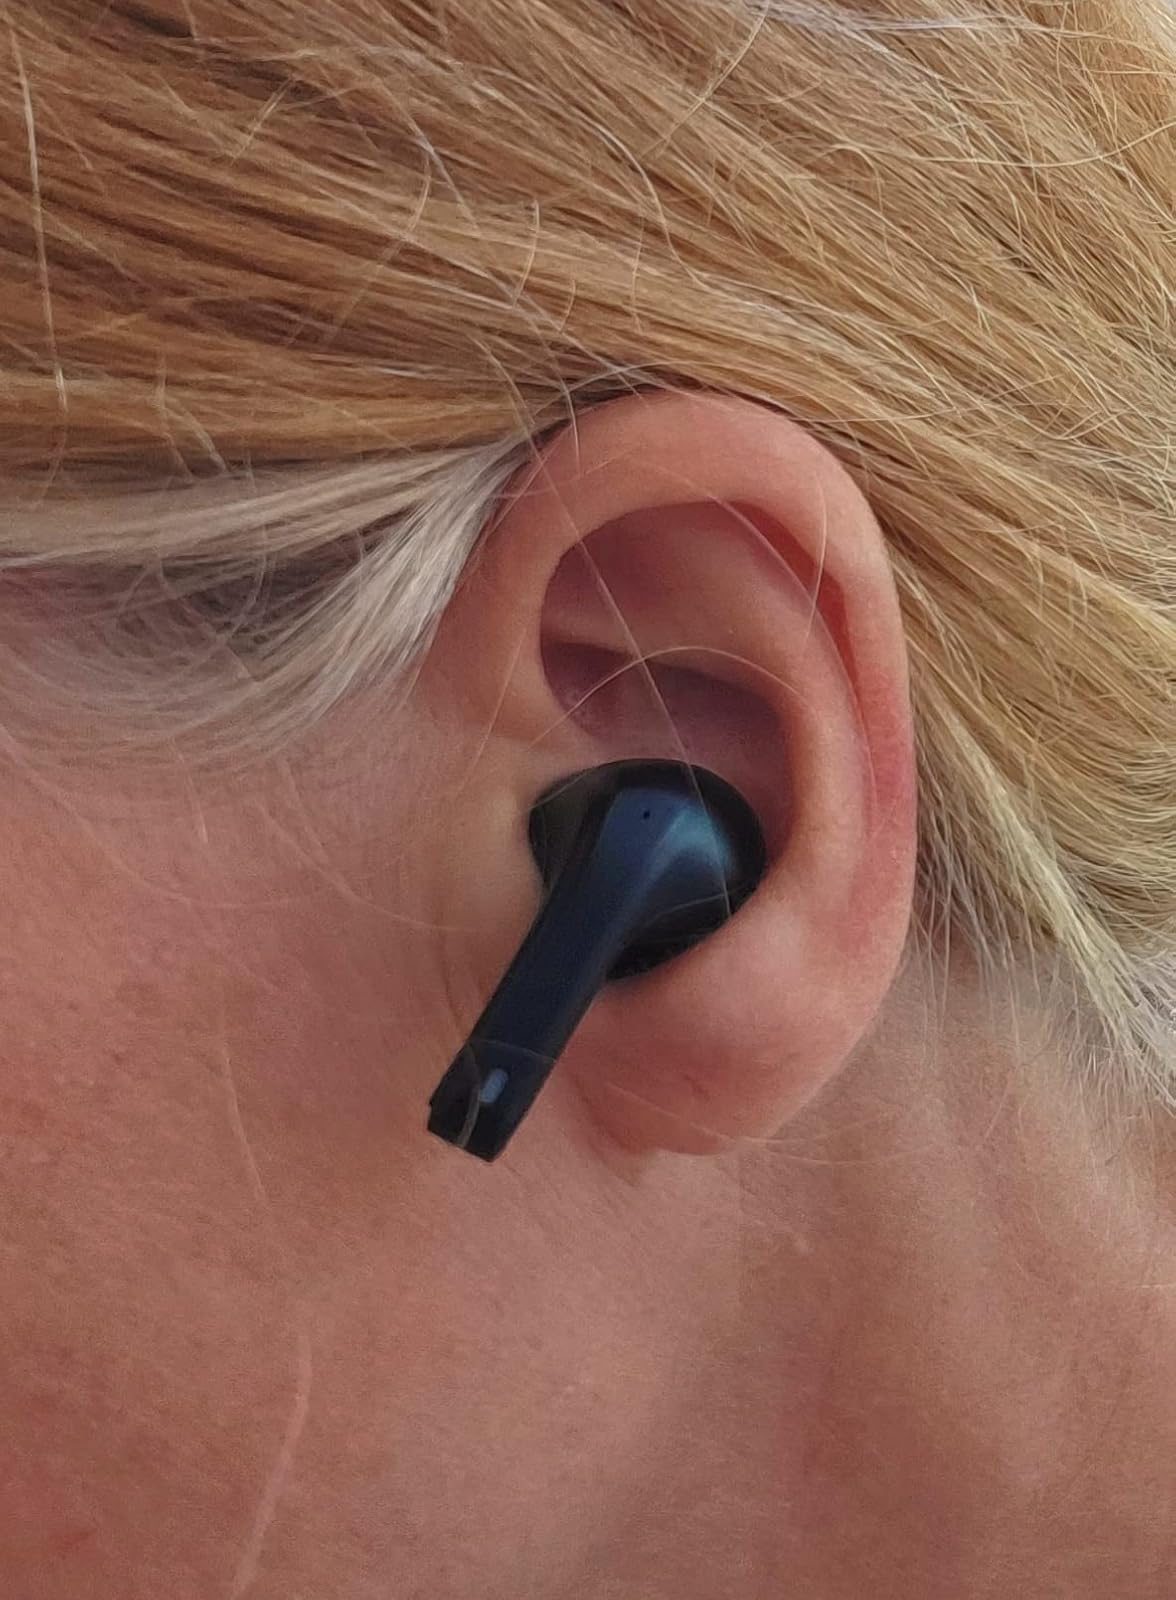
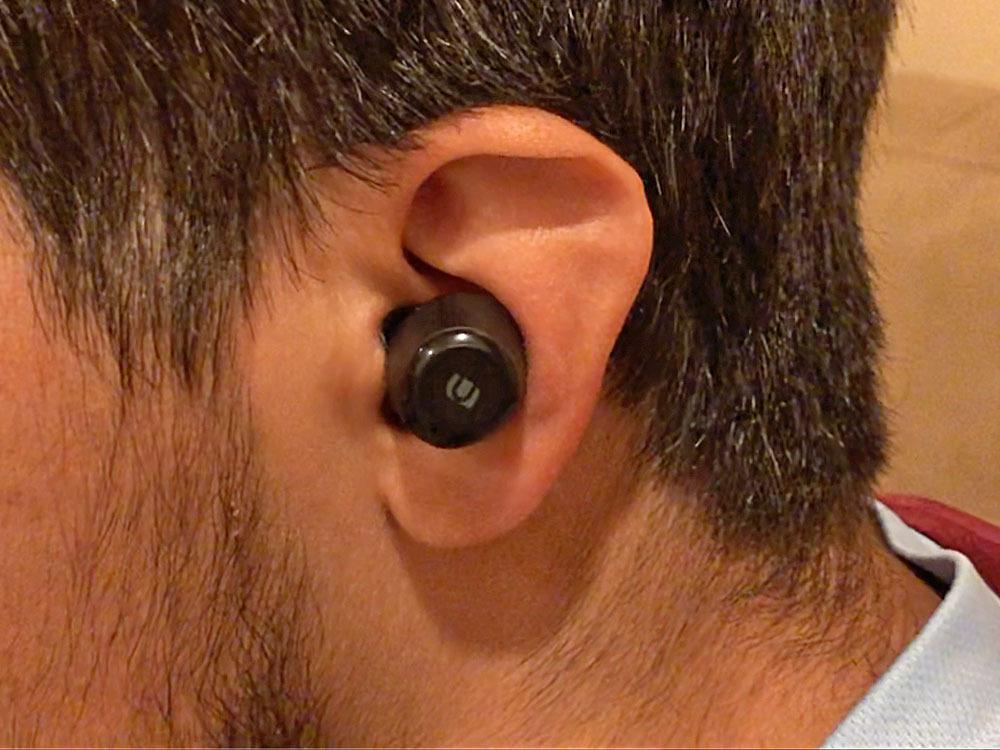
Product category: earbuds
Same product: no